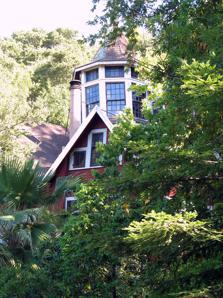
Building: Nathanial Brittan Party House
Country: United States of America
Year built: 1872
United States historic place Nathaniel Brittan Party House U.S. National Register of Historic Places Brittan Party House Show map of San Francisco Bay Area Brittan Party House Show map of California Brittan Party House Show map of the United States Location 125 Dale Ave., San Carlos, California Coordinates 37°30′01.5″N 122°16′19.9″W / 37.500417°N 122.272194°W / 37.500417; -122.272194 Area less than 1 acre (4,000 m 2 ) Built 1872 Architectural style Octagon Mode NRHP reference No. 94001500 Added to NRHP December 29, 1994 The Nathanial Brittan Party House , also known as Nathaniel Brittan Party House, Brittan Party House , Brittan Lodge , is located at 125 Dale Avenue in San Carlos , California , and was built in 1872. It was listed on the National Register of Historic Places in 1994. History John Wesley Brittan (1812–1872), owner of Brittan & Holbrook, was a successful hardware store merchant during the gold rush in San Francisco. John Brittan bought 3,000 acres (1,200 ha) of the Rancho de las Pulgas , in what is now San Carlos, and it was named "Brittan Ranch". His son Nathaniel Jones Brittan (1848–1912) inherited approximately one third of his father's estate, an early settler in San Carlos where he kept his "country house". Nathaniel Brittan co-founded the Bohemian Club of San Francisco in 1872, and by 1892 Brittan was the president of the club. He built the Nathaniel Brittan Party House in order to entertain his friends from the club and to use as a hunting lodge. The Brittan Manor House (1888), Brittan's former residence, is located about a half-block away at 40 Pine Avenue. The Nathaniel Brittan Party House was built in 1872, as a Victorian -style, two-and-a-half story redwood framed structure with an octagonal folly . There is a shiplap exterior siding that appears to go in multiple directions. The building has steep gables and an octagonal windowed cupola . It is one of the few remaining examples of nineteenth century Octagon Mode buildings in the San Francisco Bay Area . See also National Register of Historic Places listings in San Mateo County, California McElroy Octagon House References